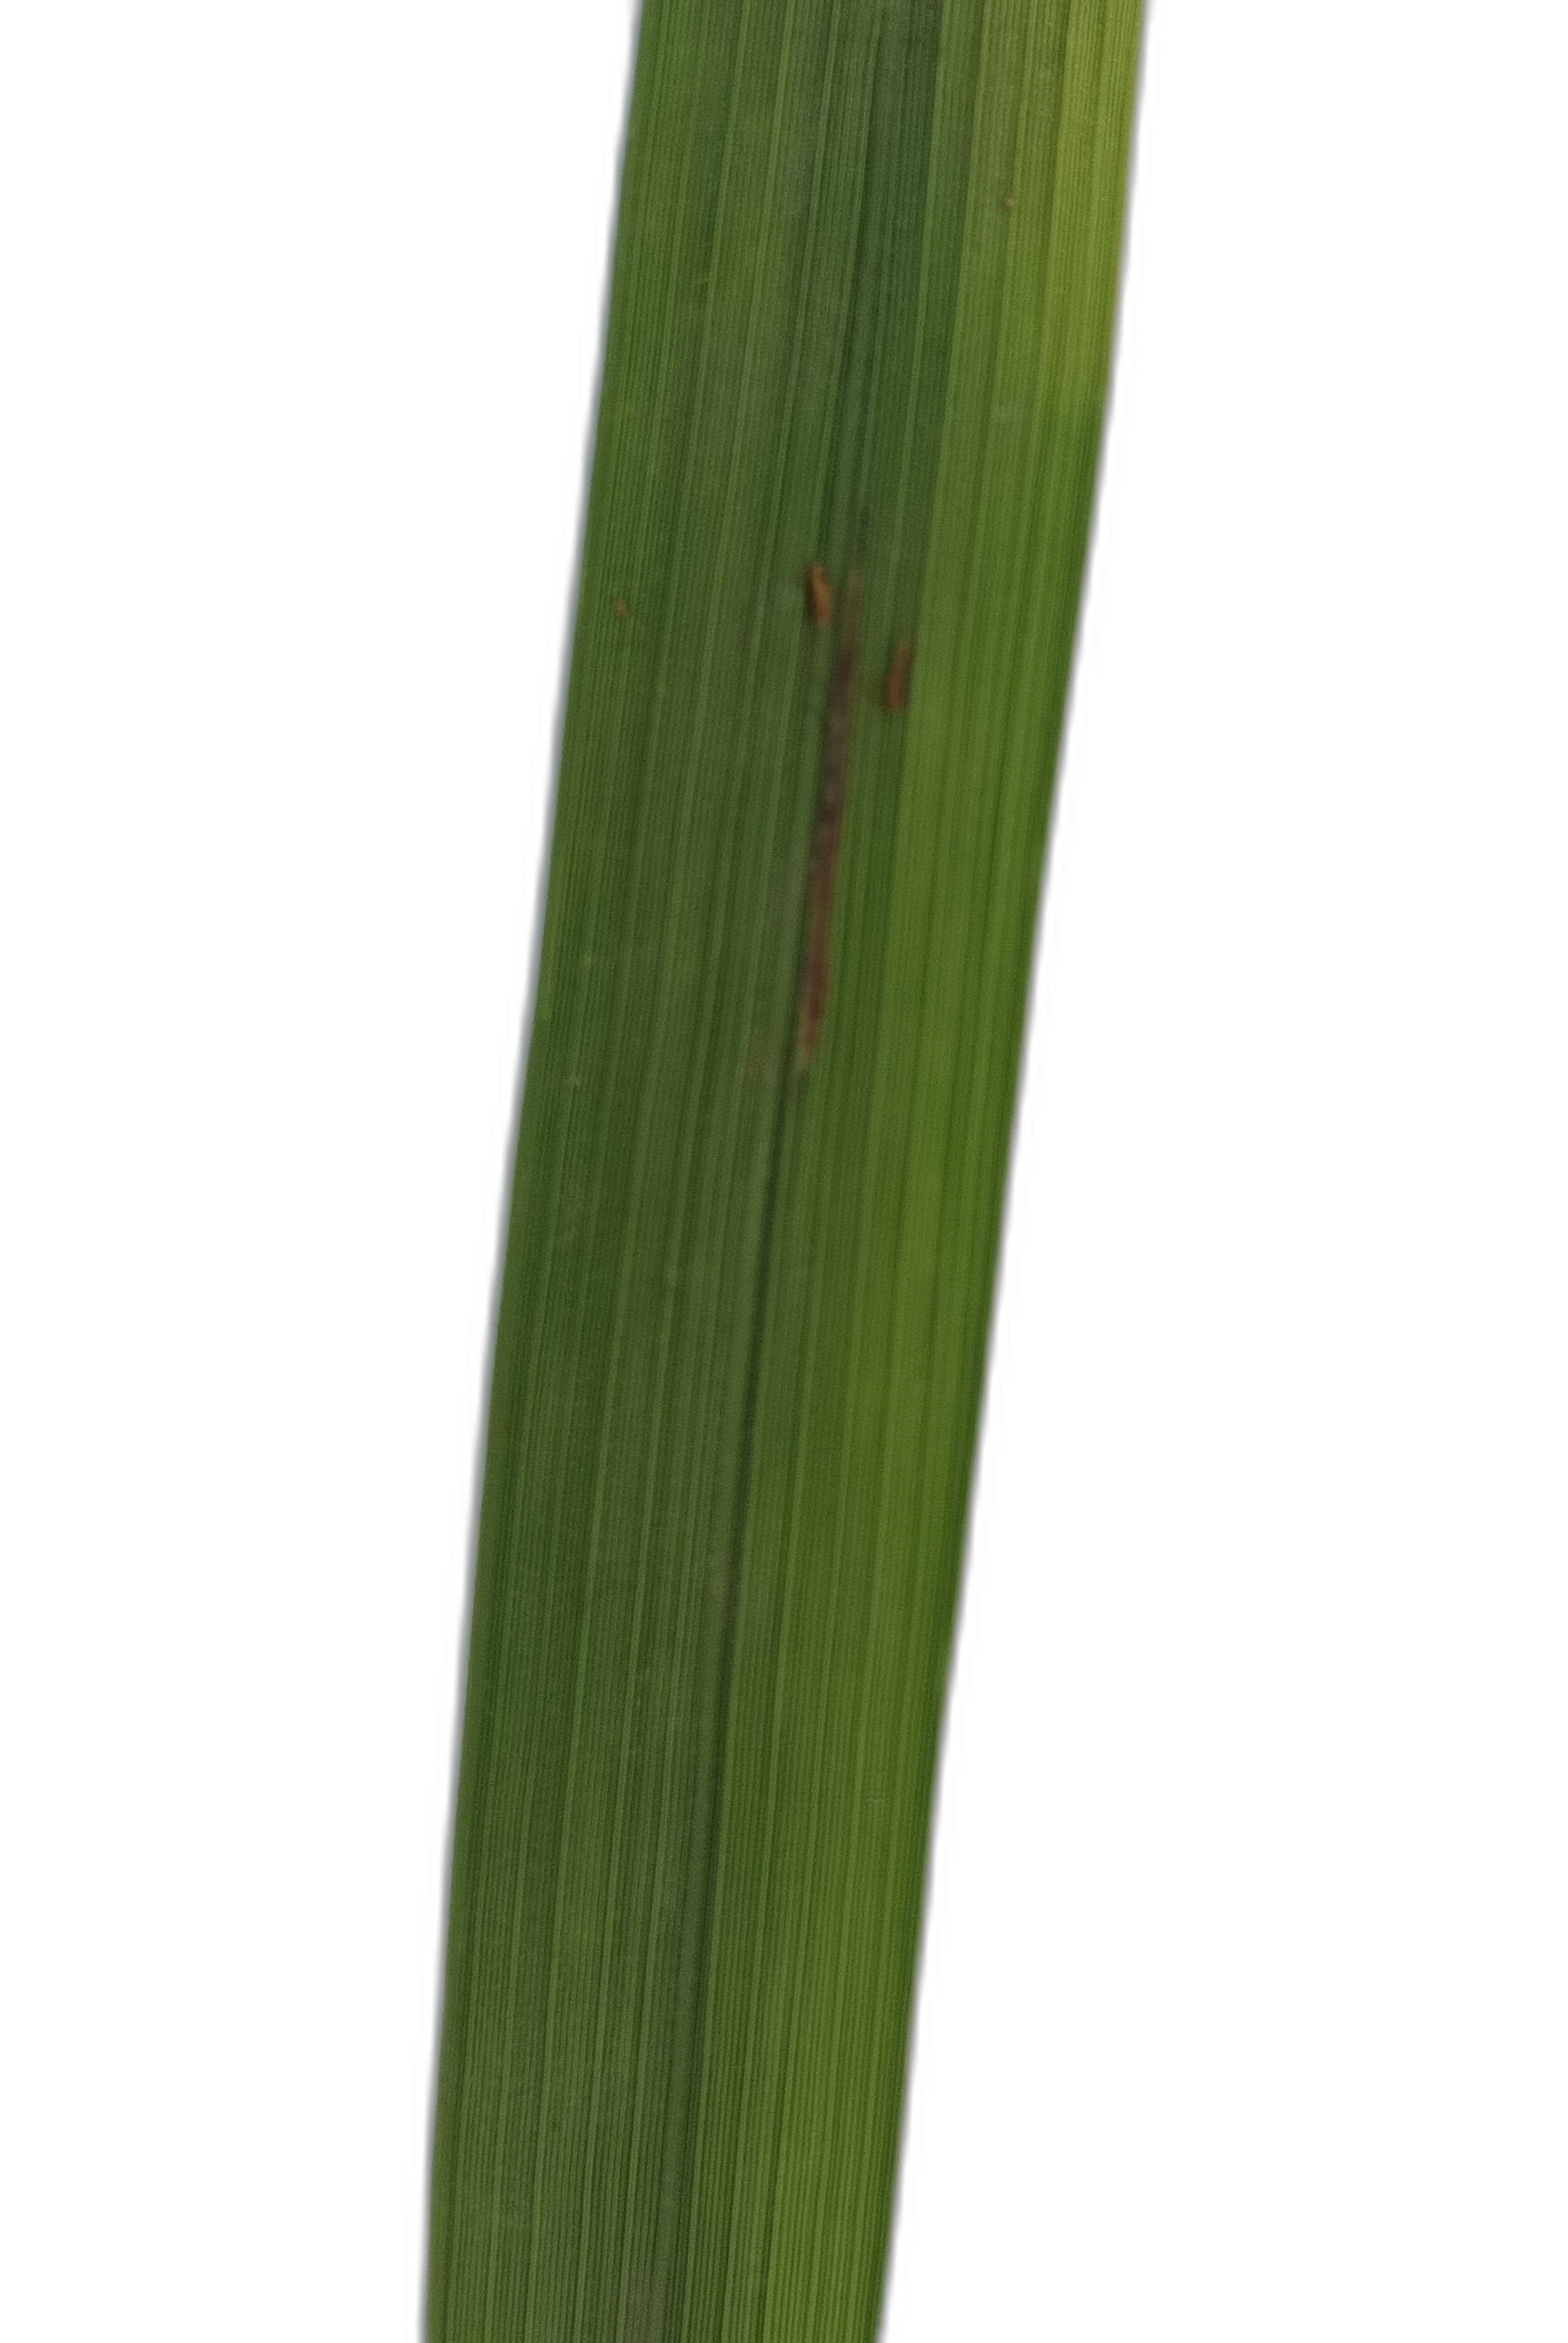
Label: Rice Blast